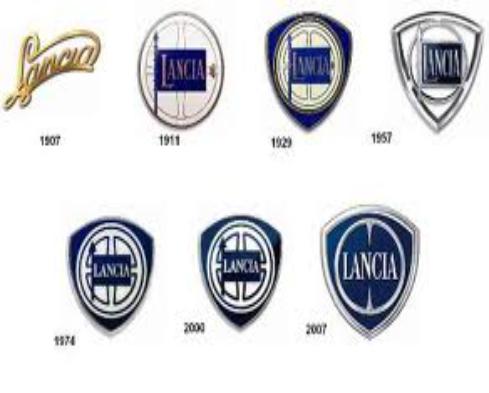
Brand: Lancia
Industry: Transportation